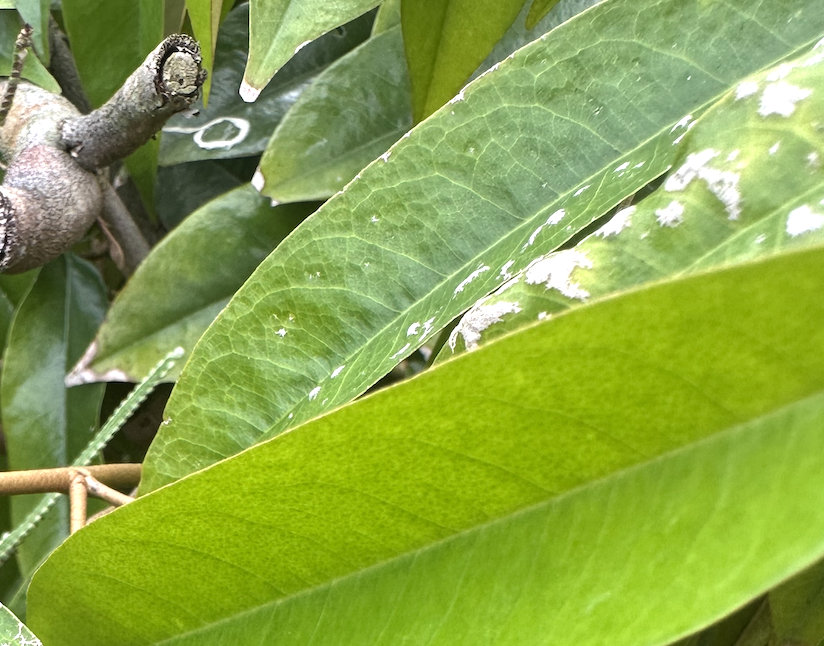
Label: mealybug_infestation